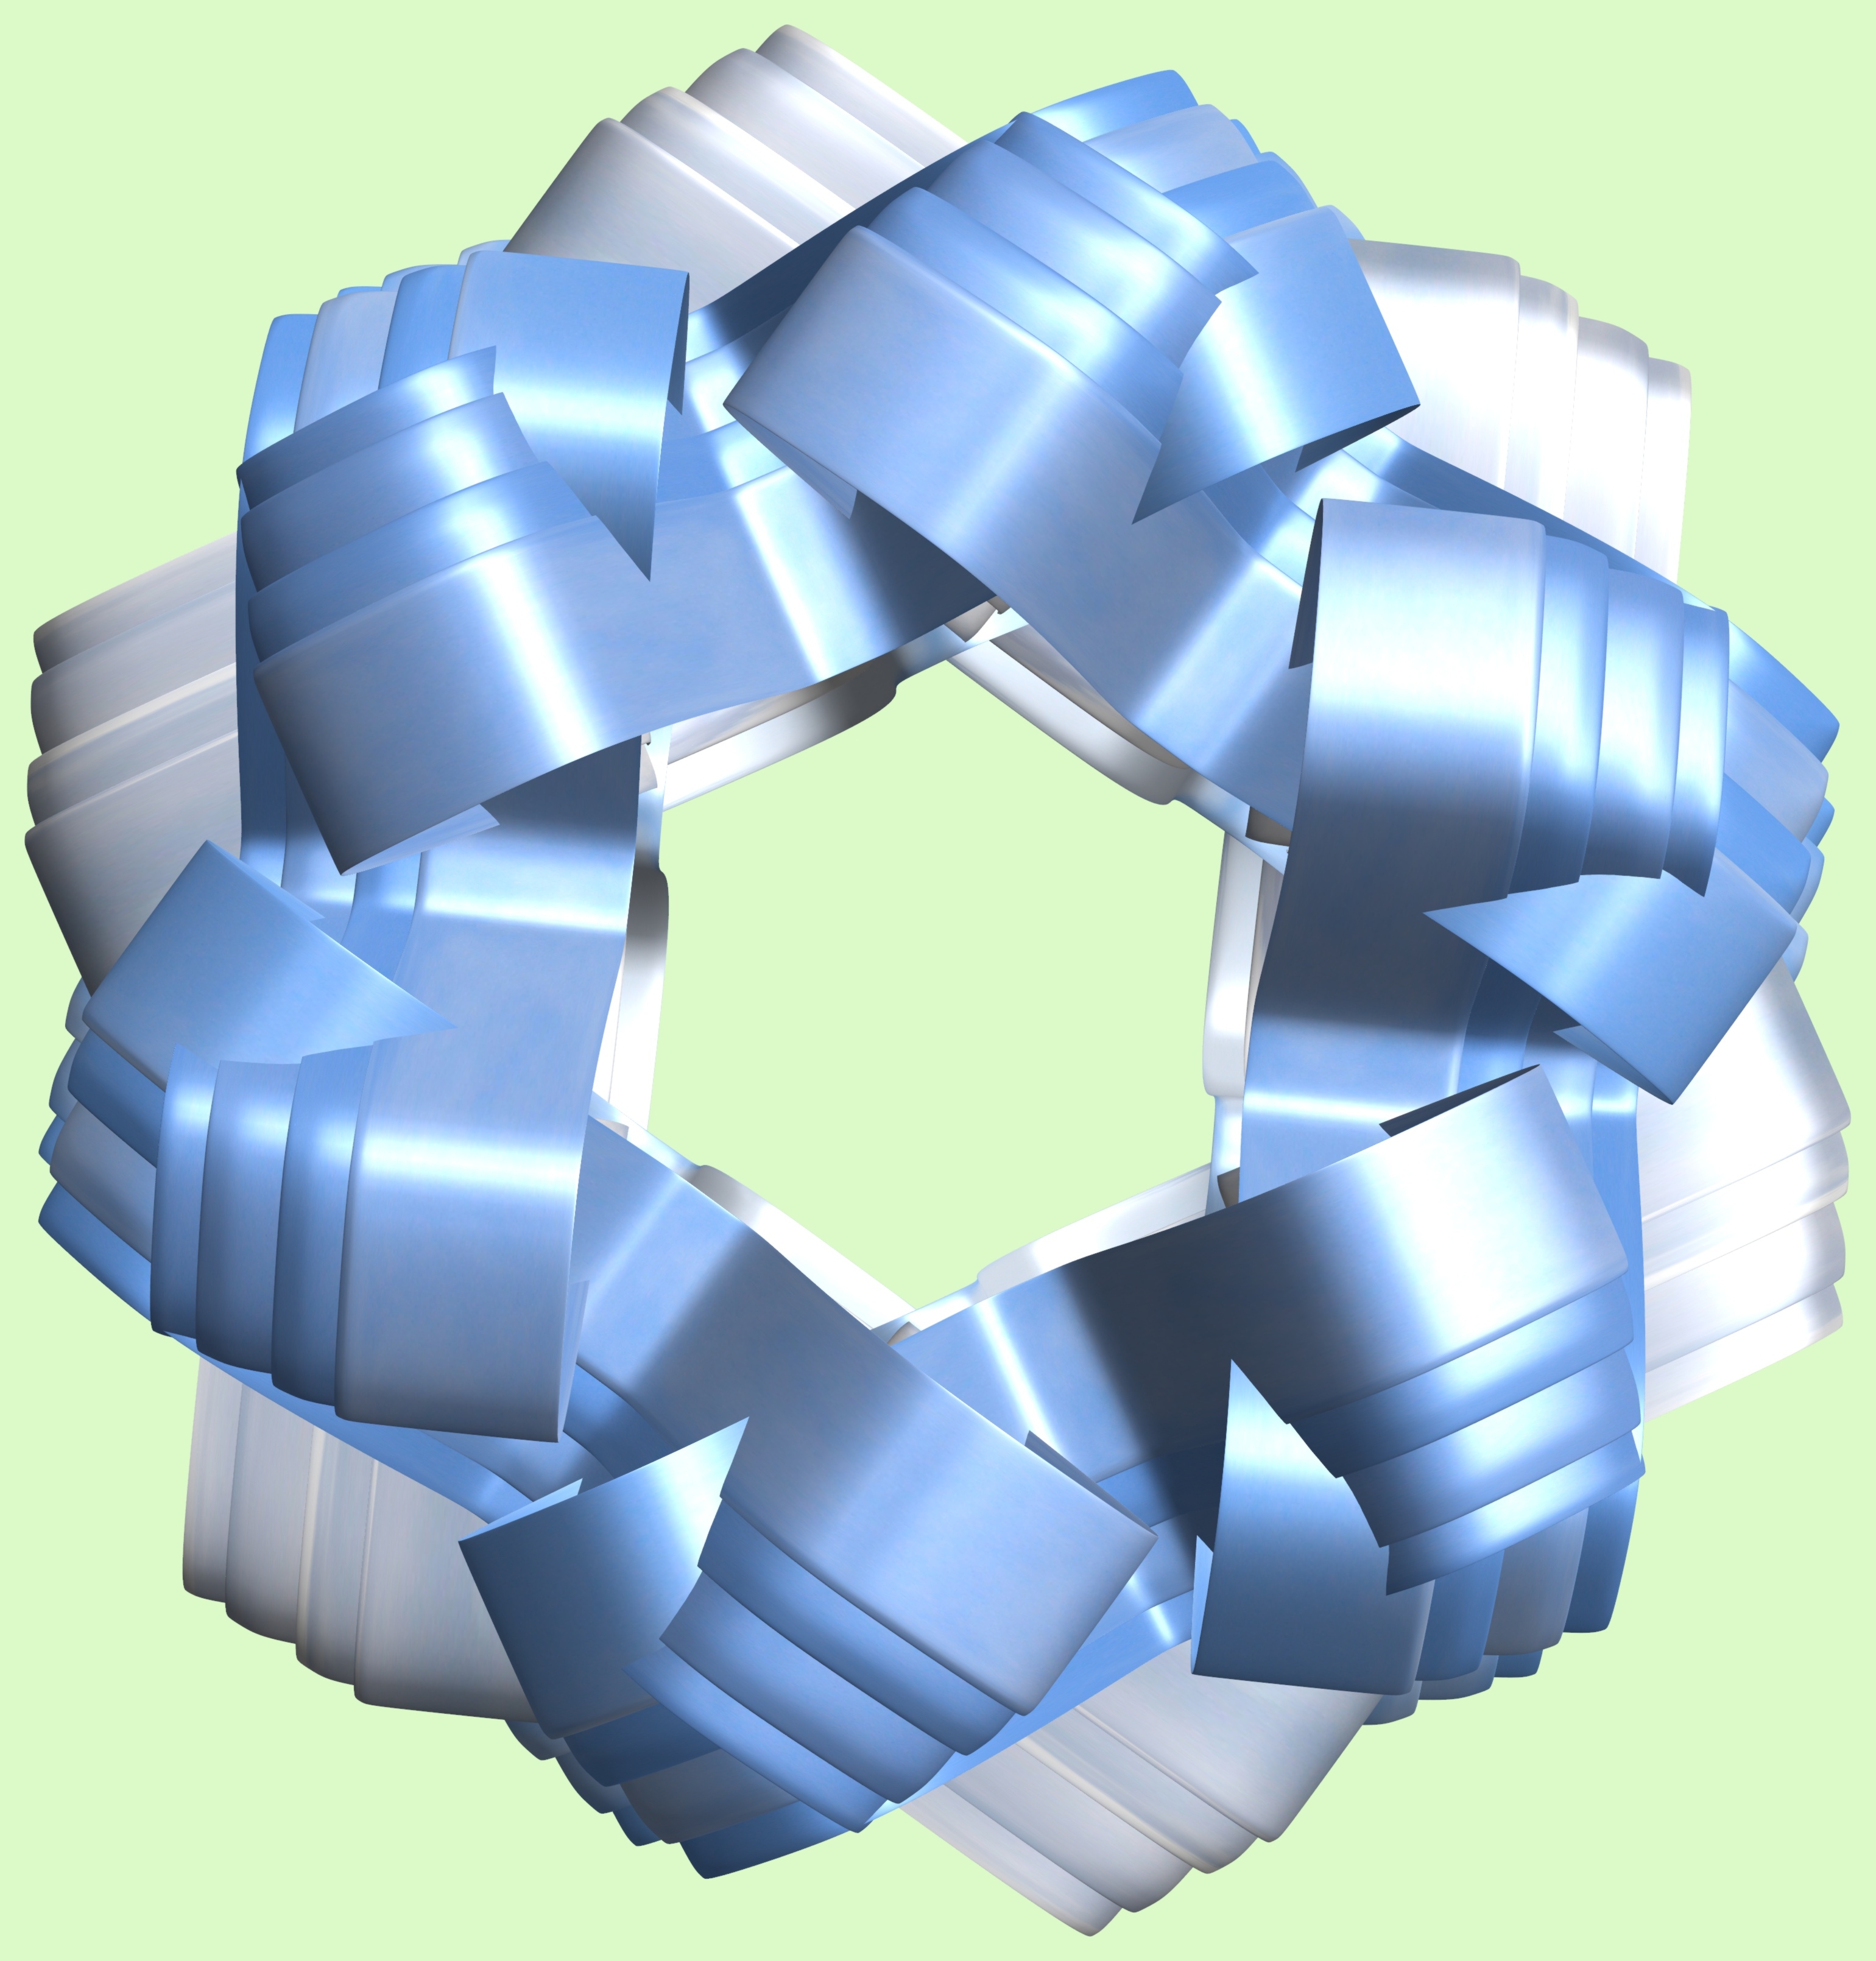
structure, wheel, texture, pattern, machine, illustration, design, symmetry, ball, 3d, graphic, torus, mathematica, cg, parametricplot3d, code, program, algorithm, mapping, man made object, aircraft engine